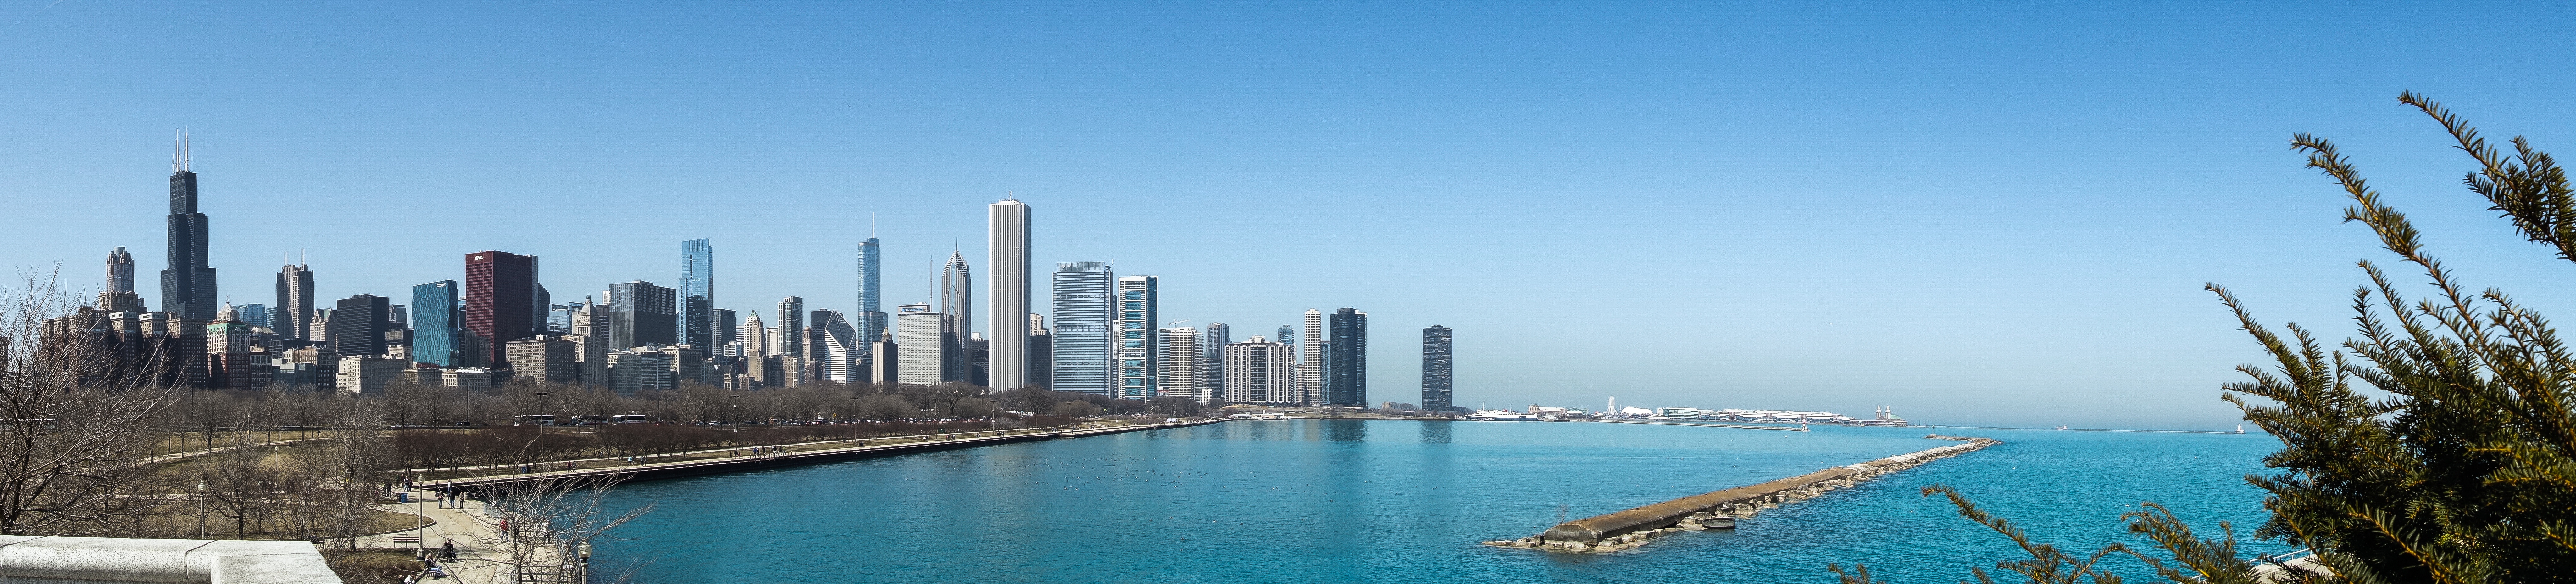
skyline, city, skyscraper, panorama, marina, waterway, human settlement